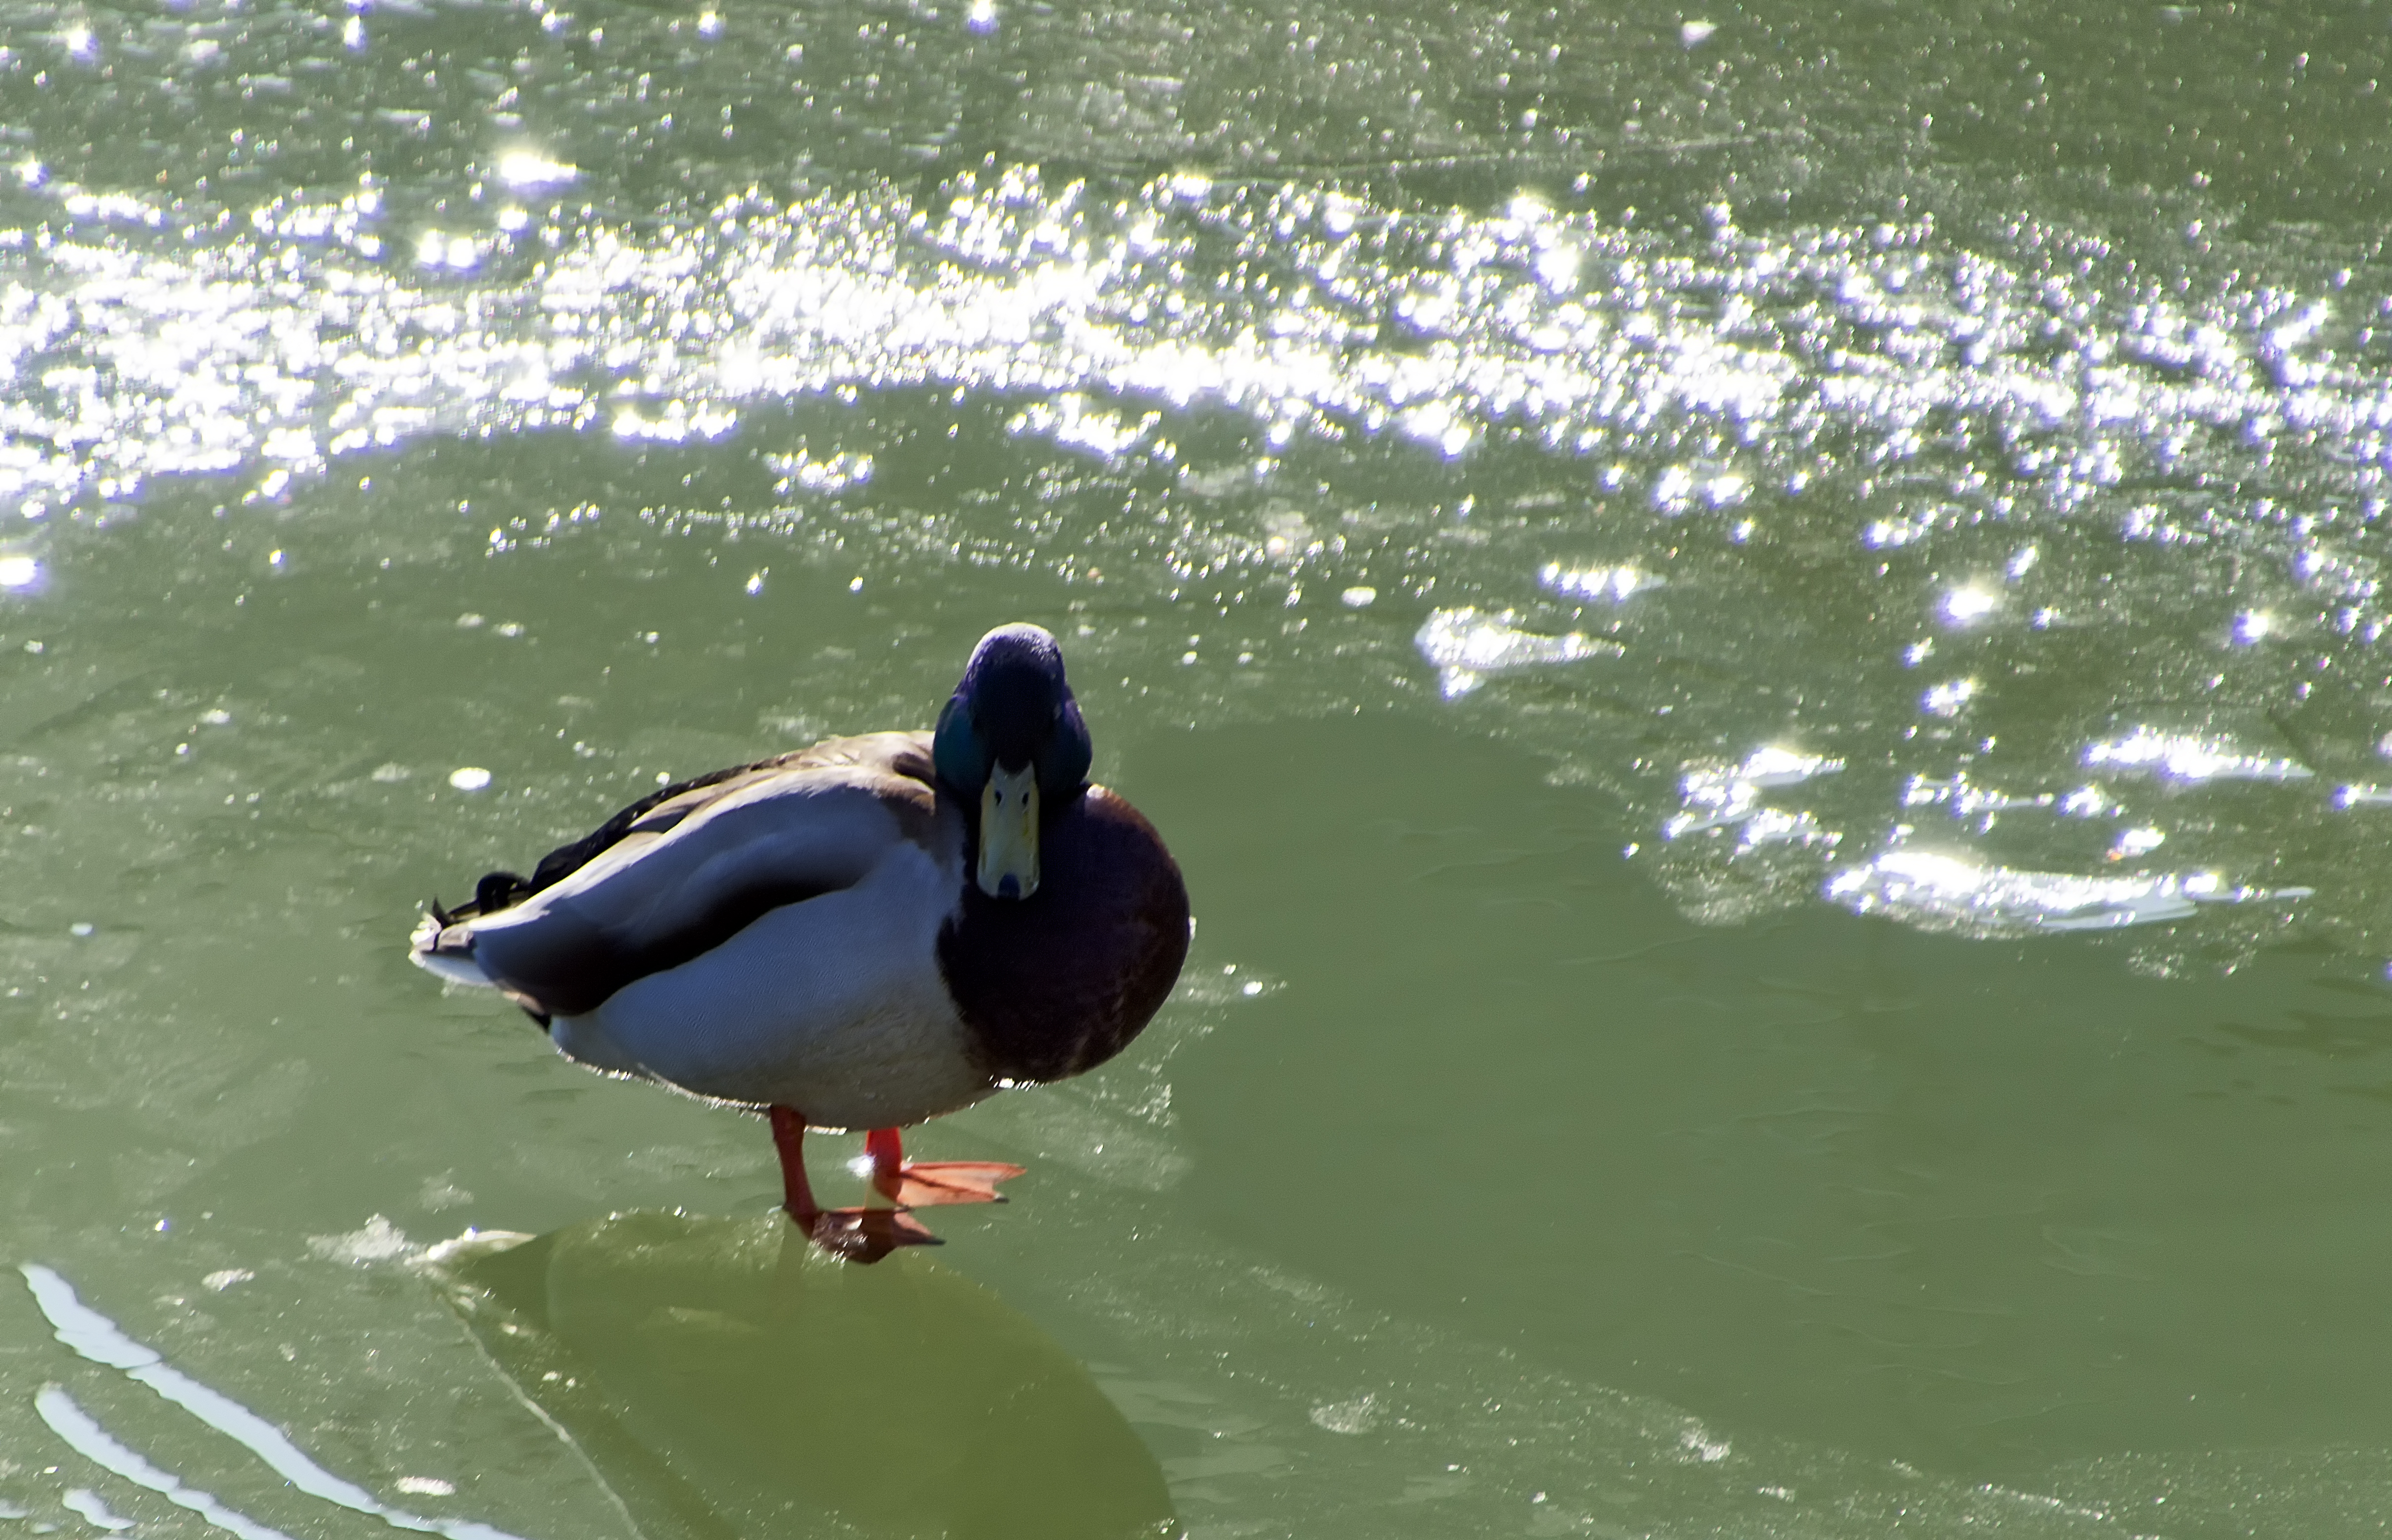
water, nature, bird, wing, sunlight, animal, canal, male, ice, reflection, fauna, drake, duck, vertebrate, finland, helsinki, waterfowl, water bird, mallard, dazzle, ruoholahti, ducks geese and swans